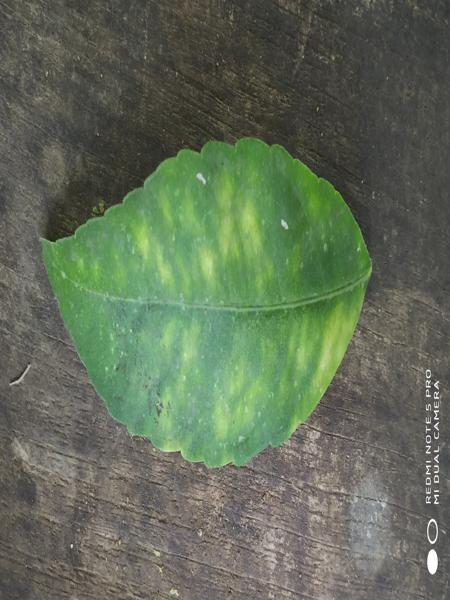
Plant: Citron lime (herelikai)